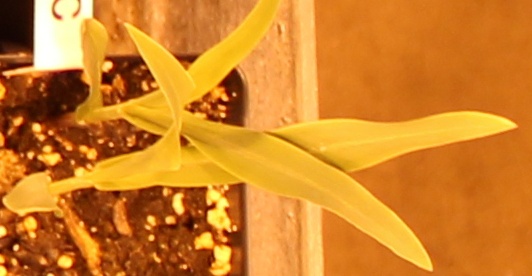
Label: Corn